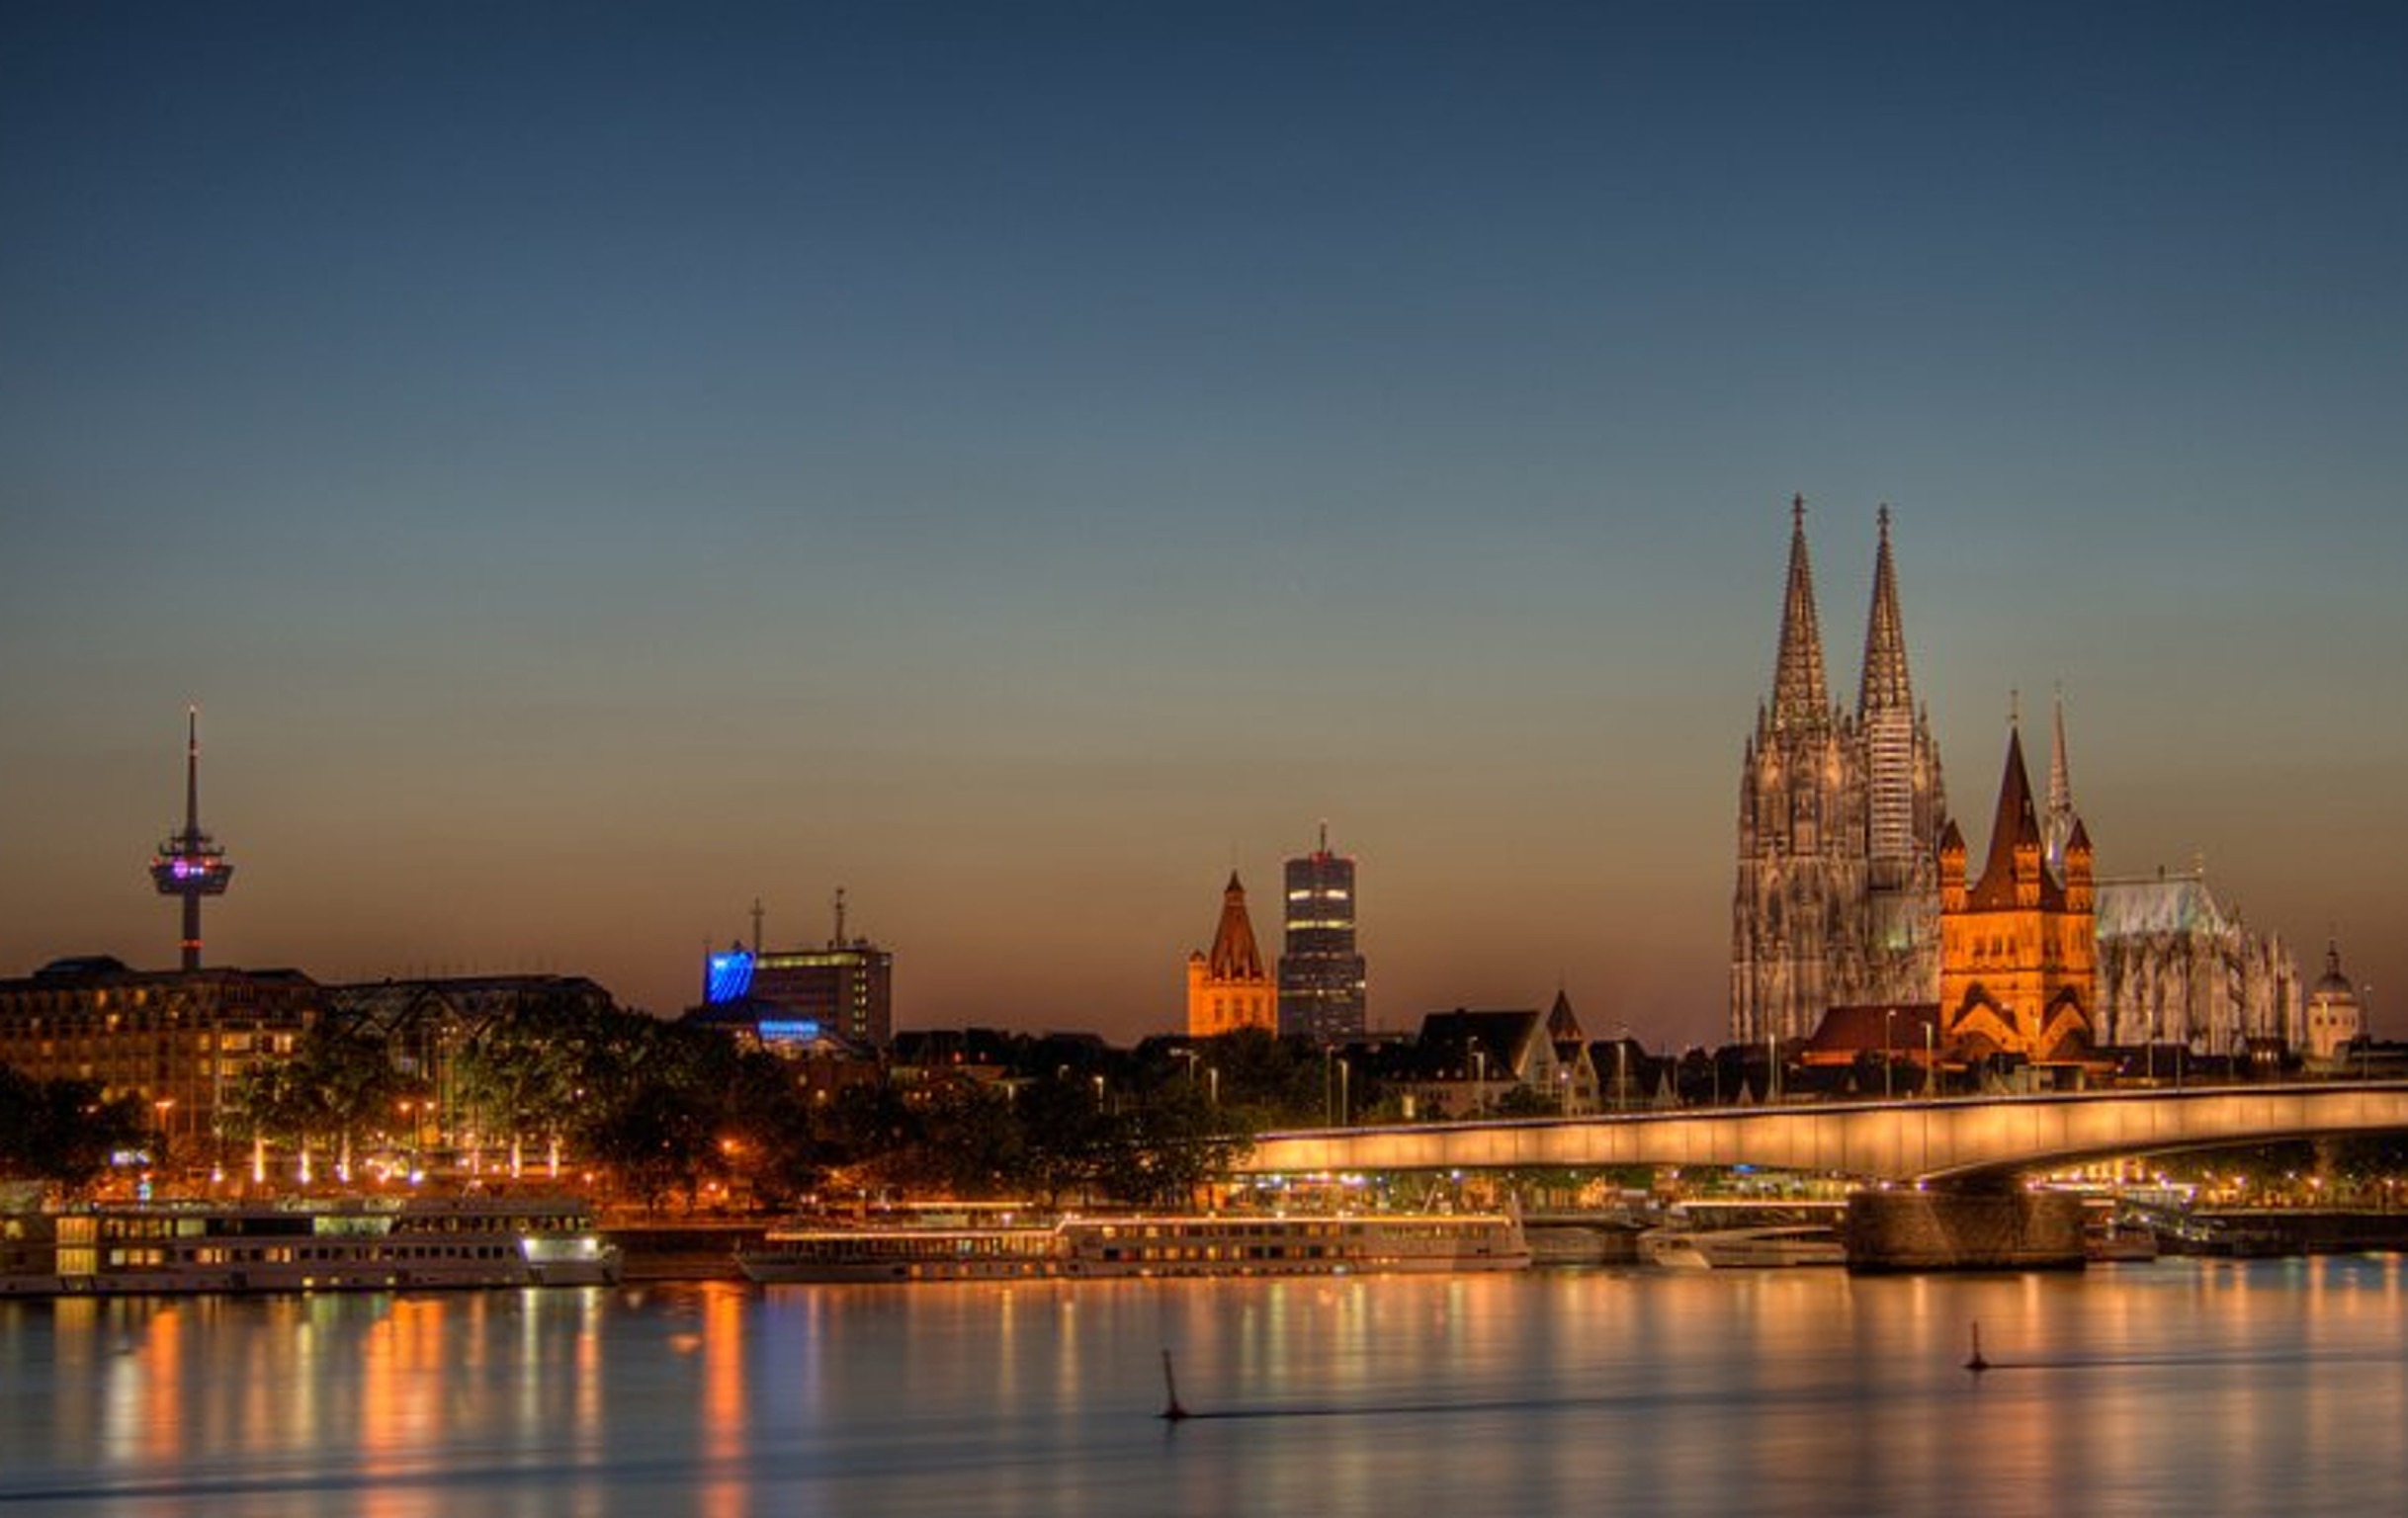
sea, horizon, sunset, skyline, night, morning, dawn, city, skyscraper, river, cityscape, panorama, downtown, dusk, evening, reflection, tower, romantic, landmark, harbor, church, port, germany, dom, human settlement, k lln, kaitlyn dom